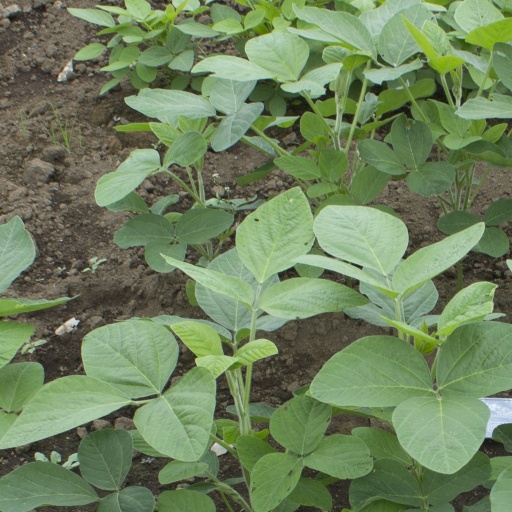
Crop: soybean